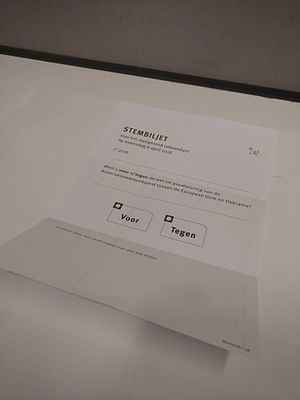
Nederlandenes folkeafstemning om EU's samarbejdsaftale med Ukraine
Stemmeseddel
Nederlandenes folkeafstemning om EU's samarbejdsaftale med Ukraine var en folkeafstemning i Nederlandene den 6. april 2016, hvor der blev stemt nej til godkendelsen af EU's samarbejdsaftale med Ukraine.